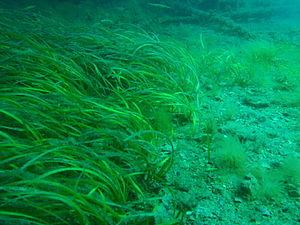
Le carbone bleu fait référence au dioxyde de carbone retiré de l'atmosphère par les écosystèmes océaniques côtiers du monde, principalement les mangroves, les marais salants, les herbiers marins et potentiellement les macroalgues, par la croissance des plantes et l'accumulation et l'enfouissement de matière organique dans le sol.